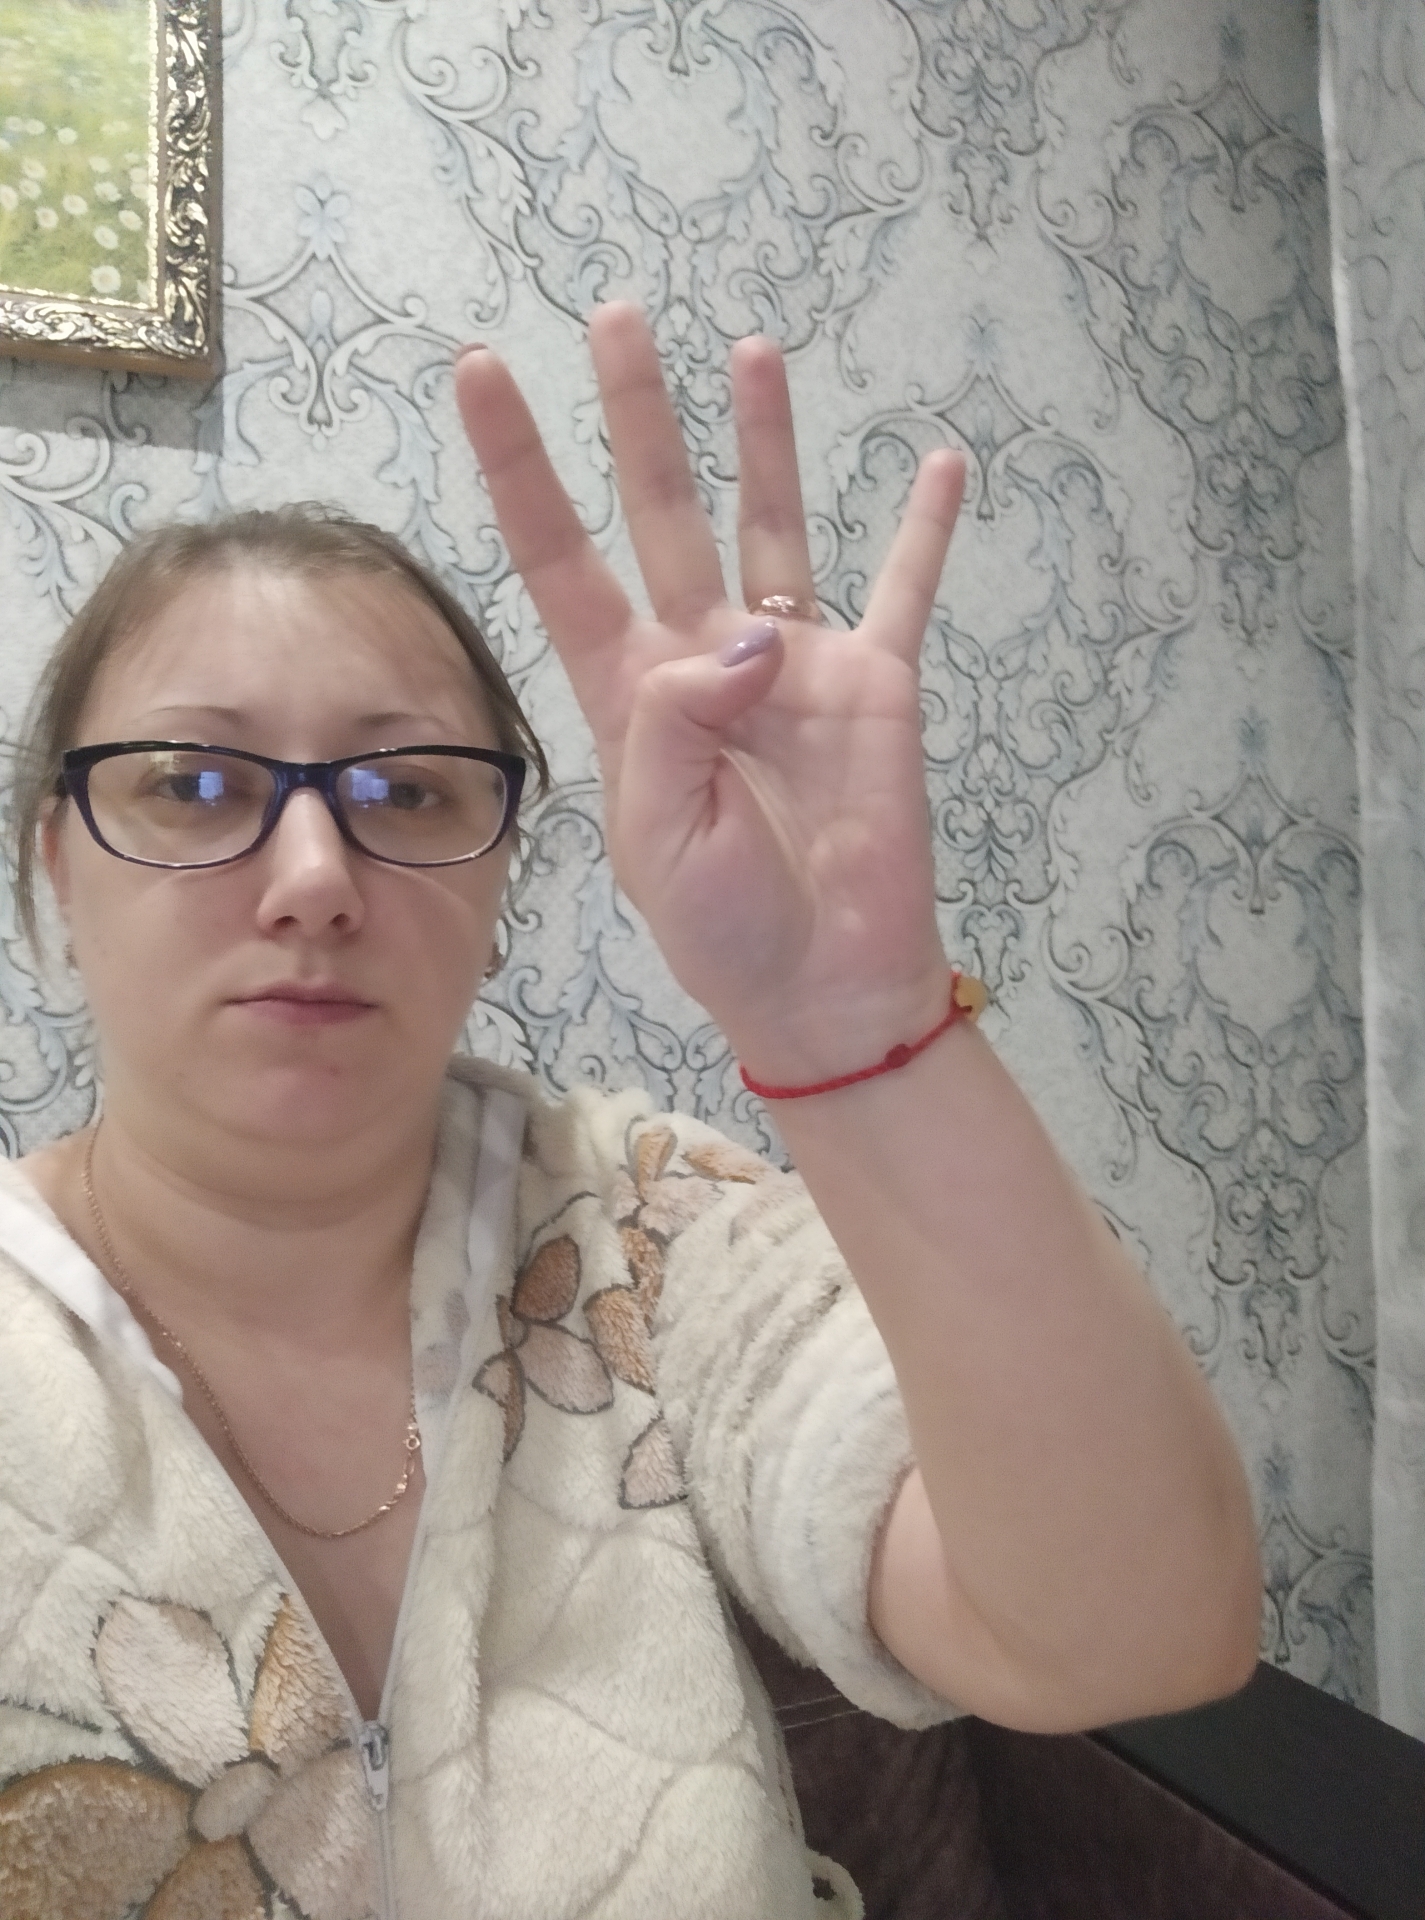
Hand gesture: four